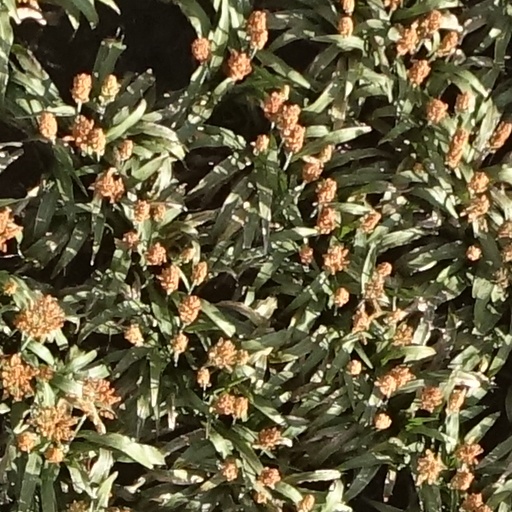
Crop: sorghum